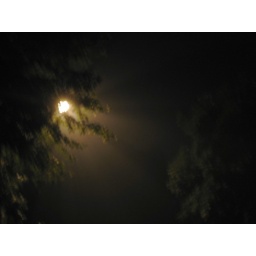
street light in the tree